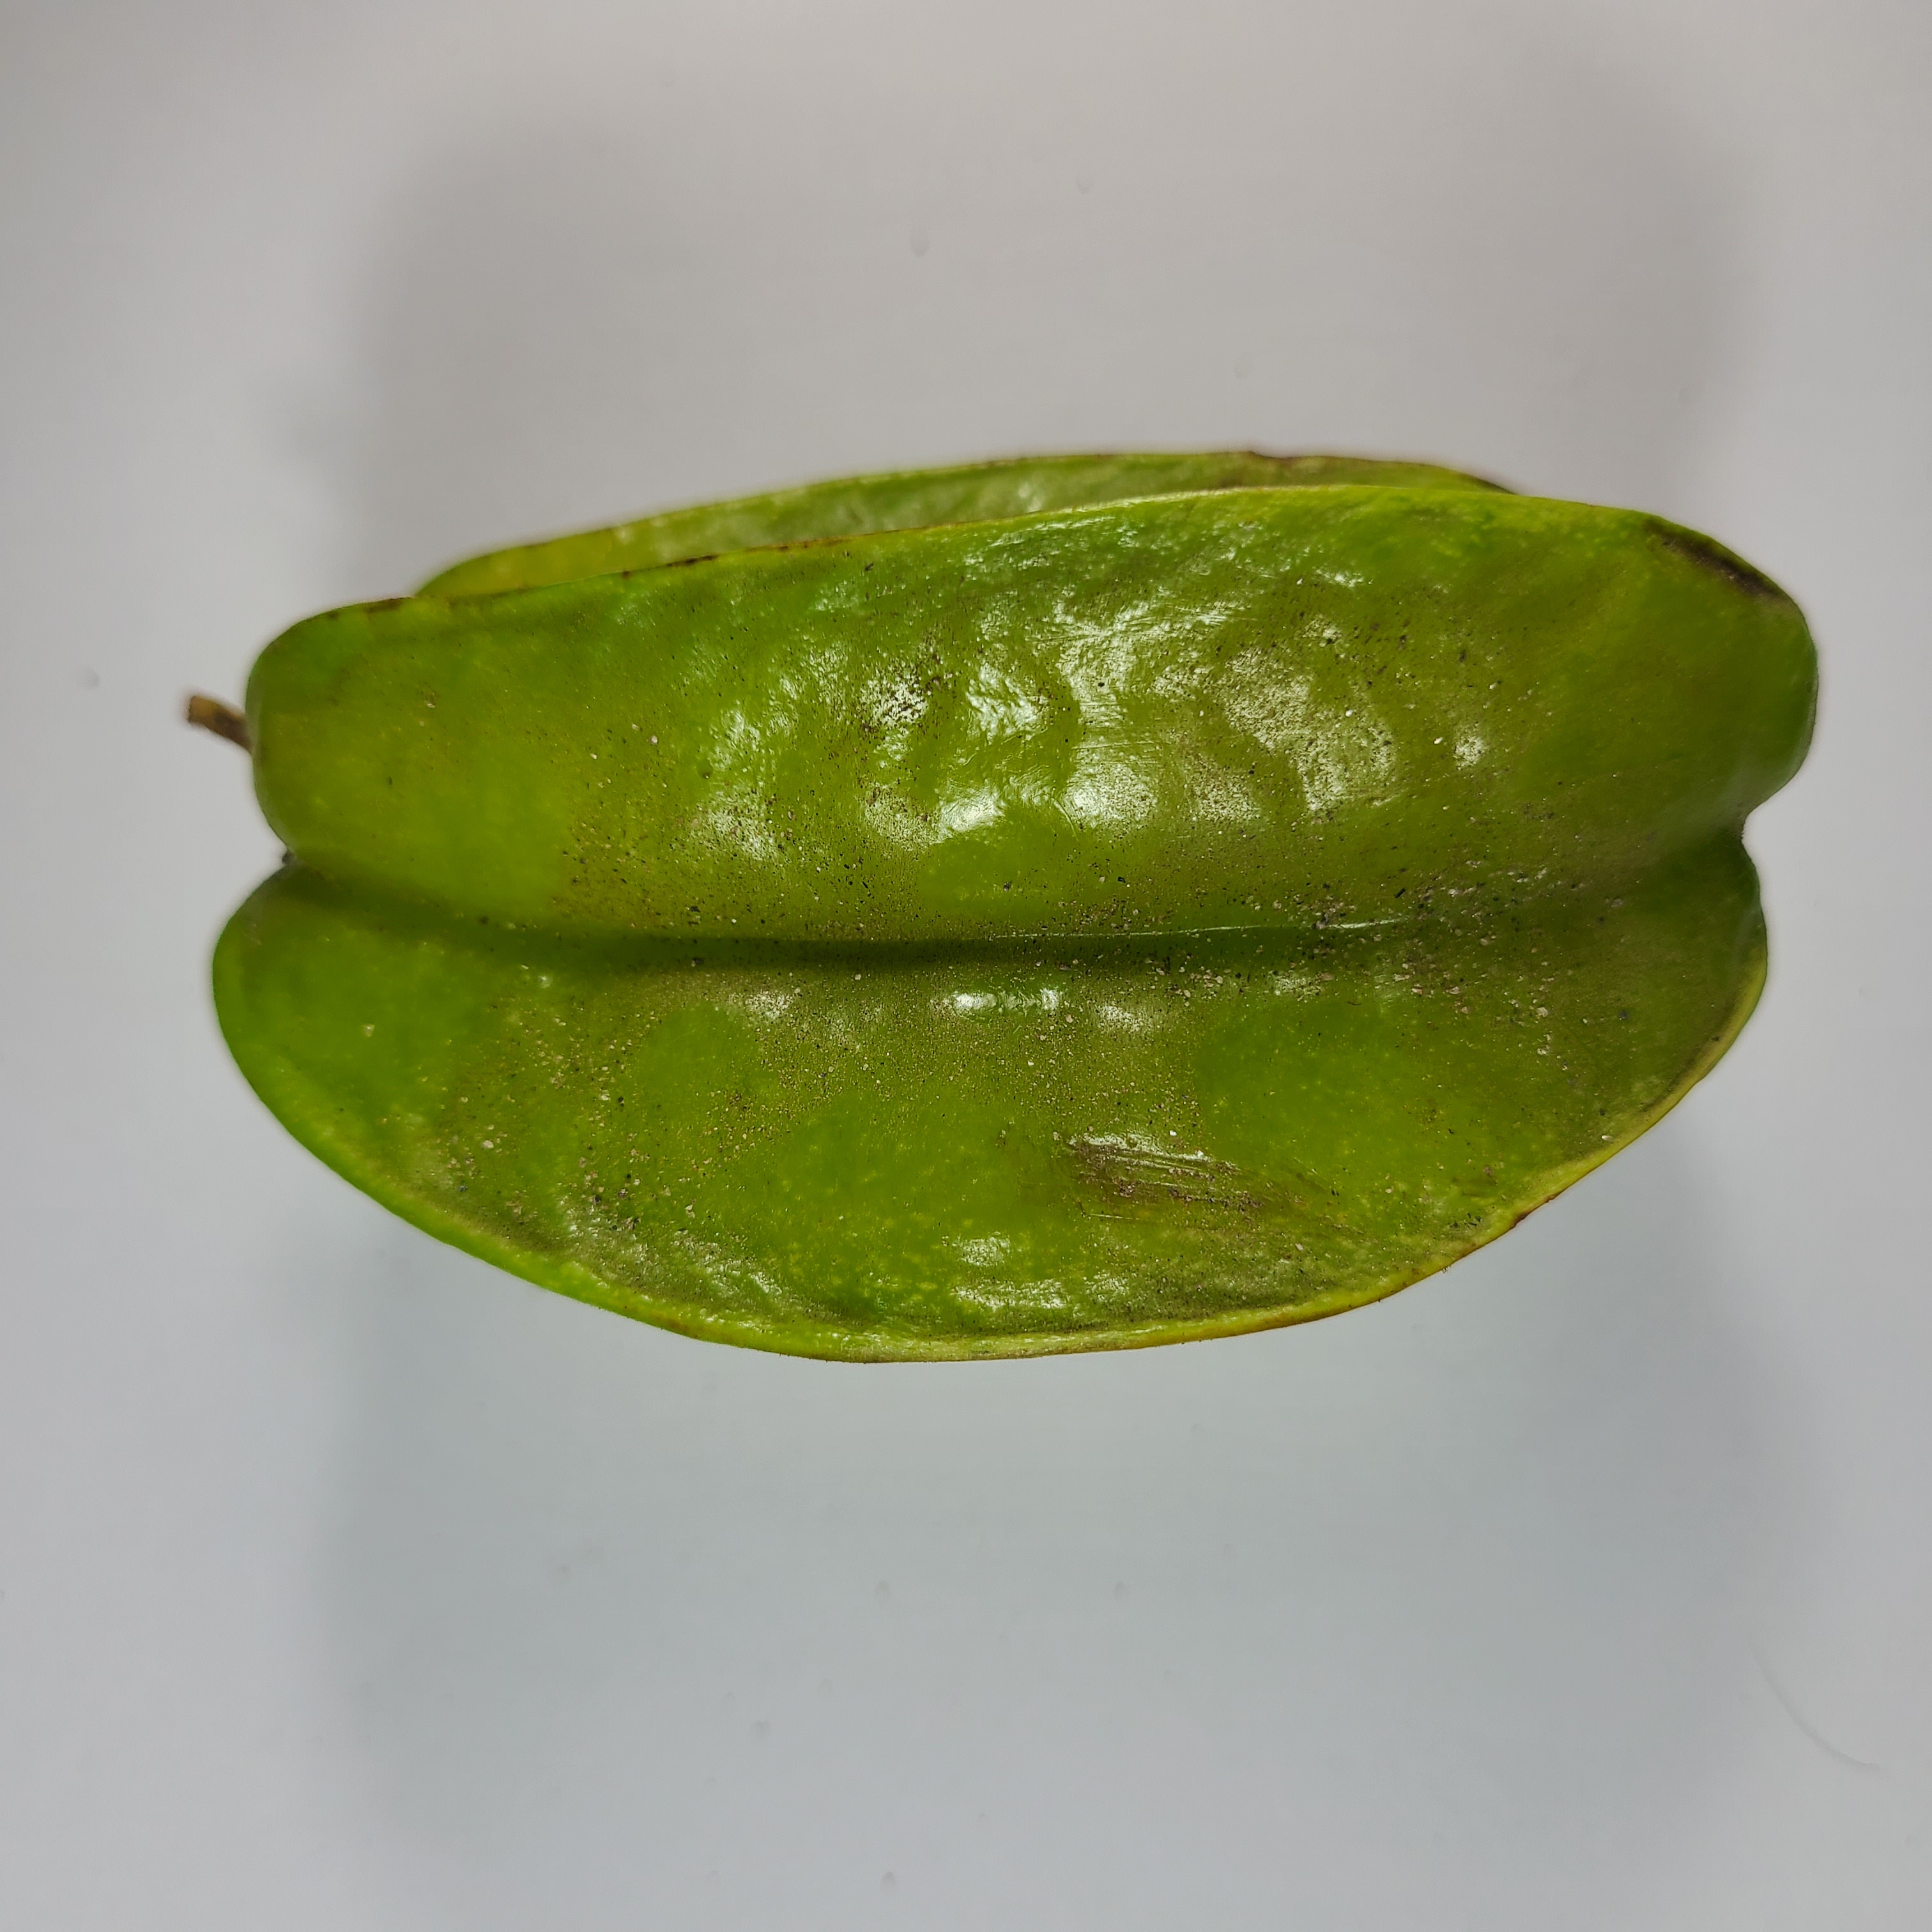
Label: Healthy Fruits